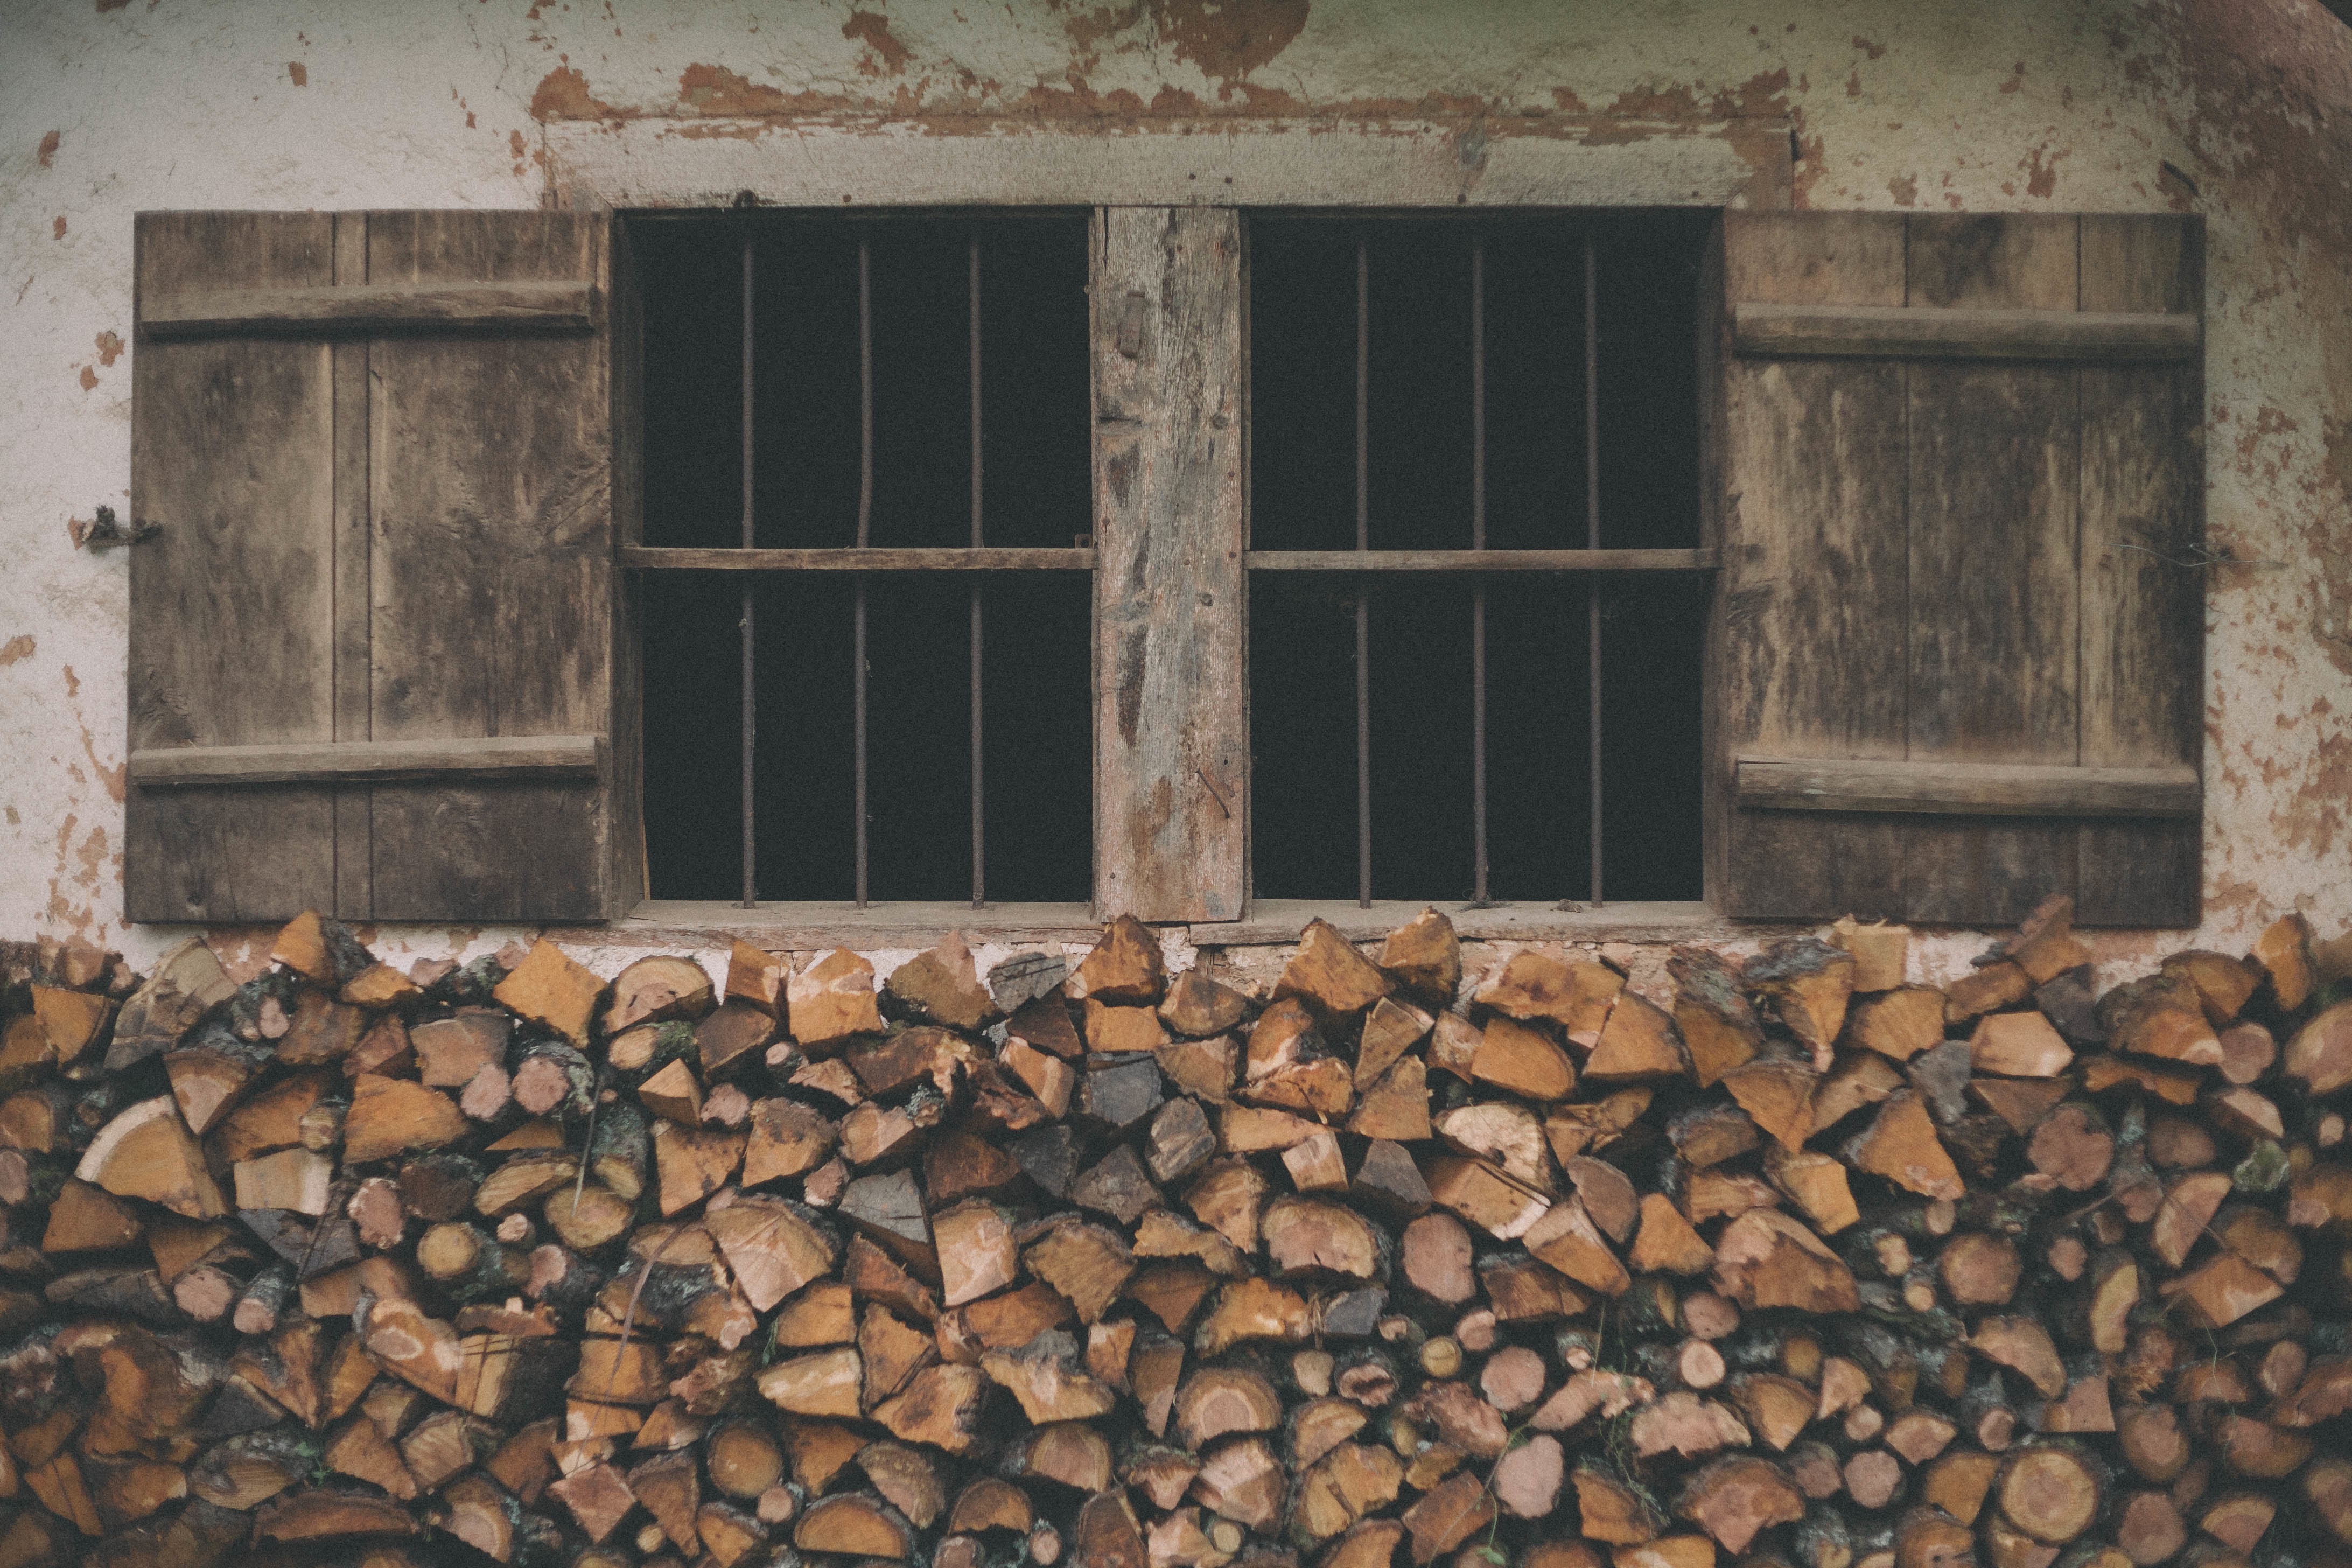
wood, house, texture, window, wall, brick, door, interior design, design, ancient history